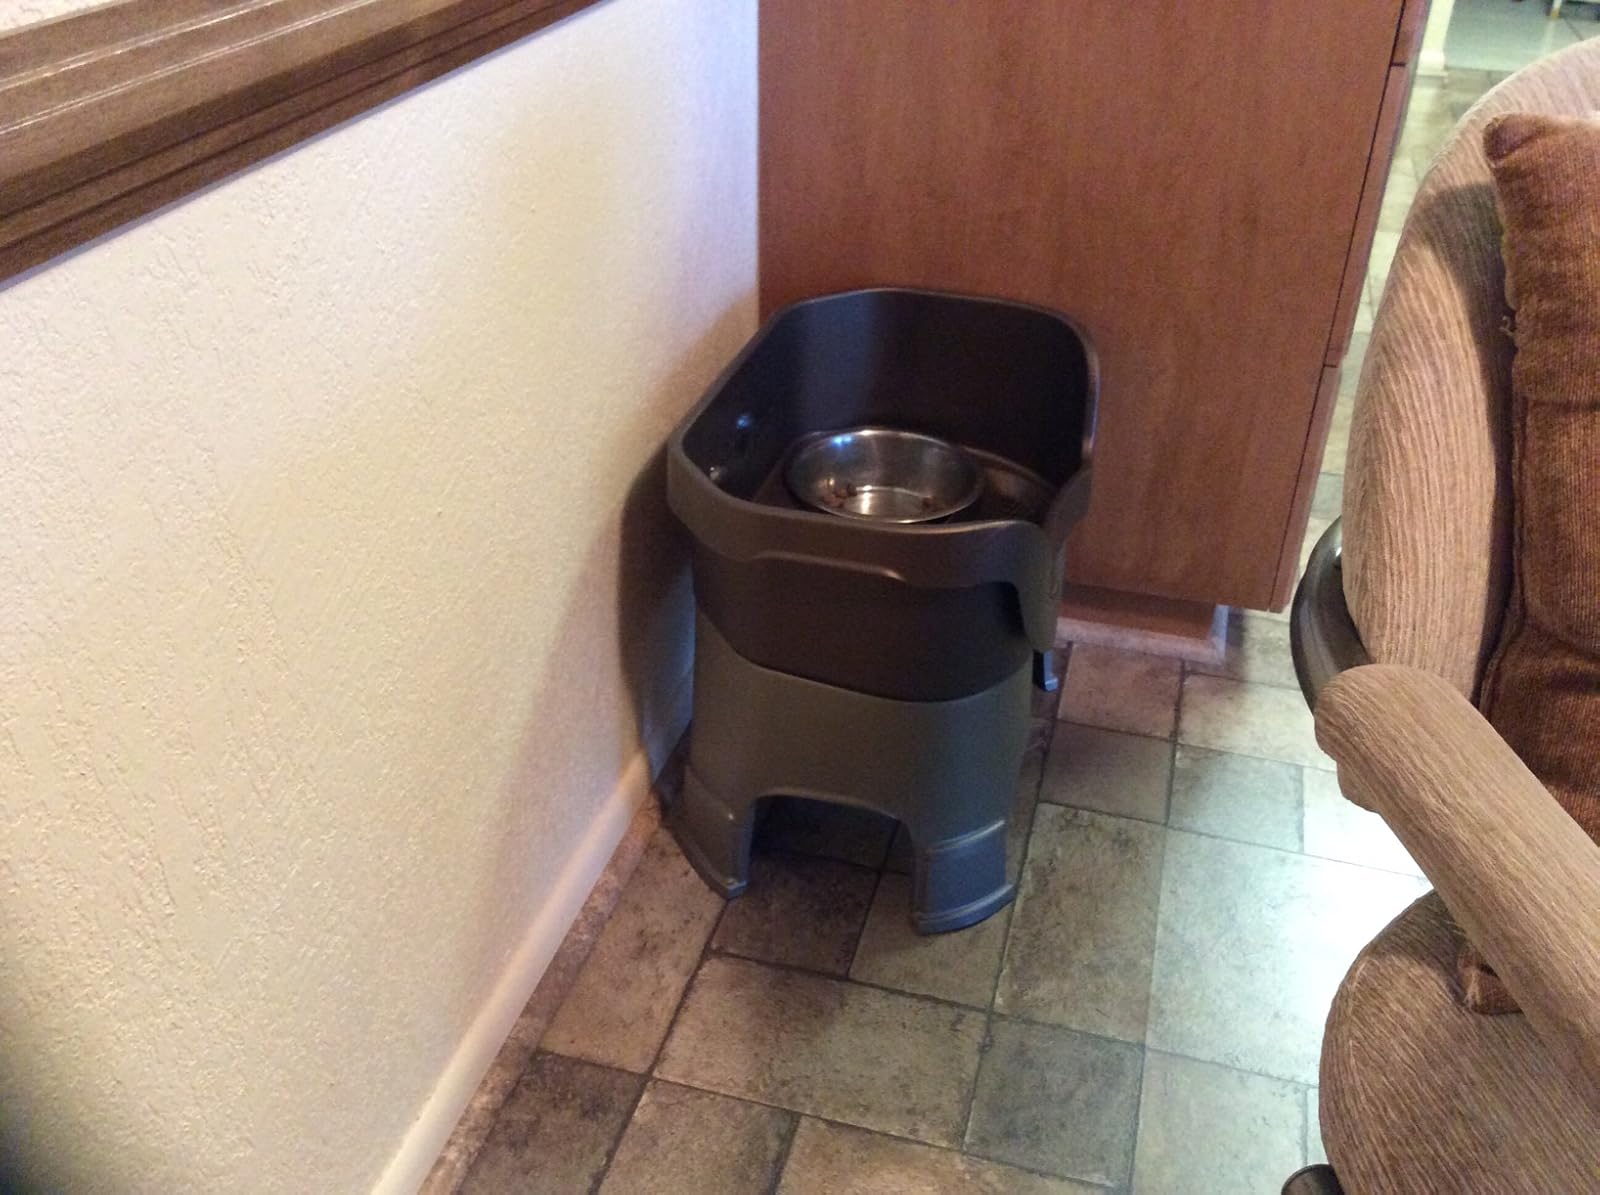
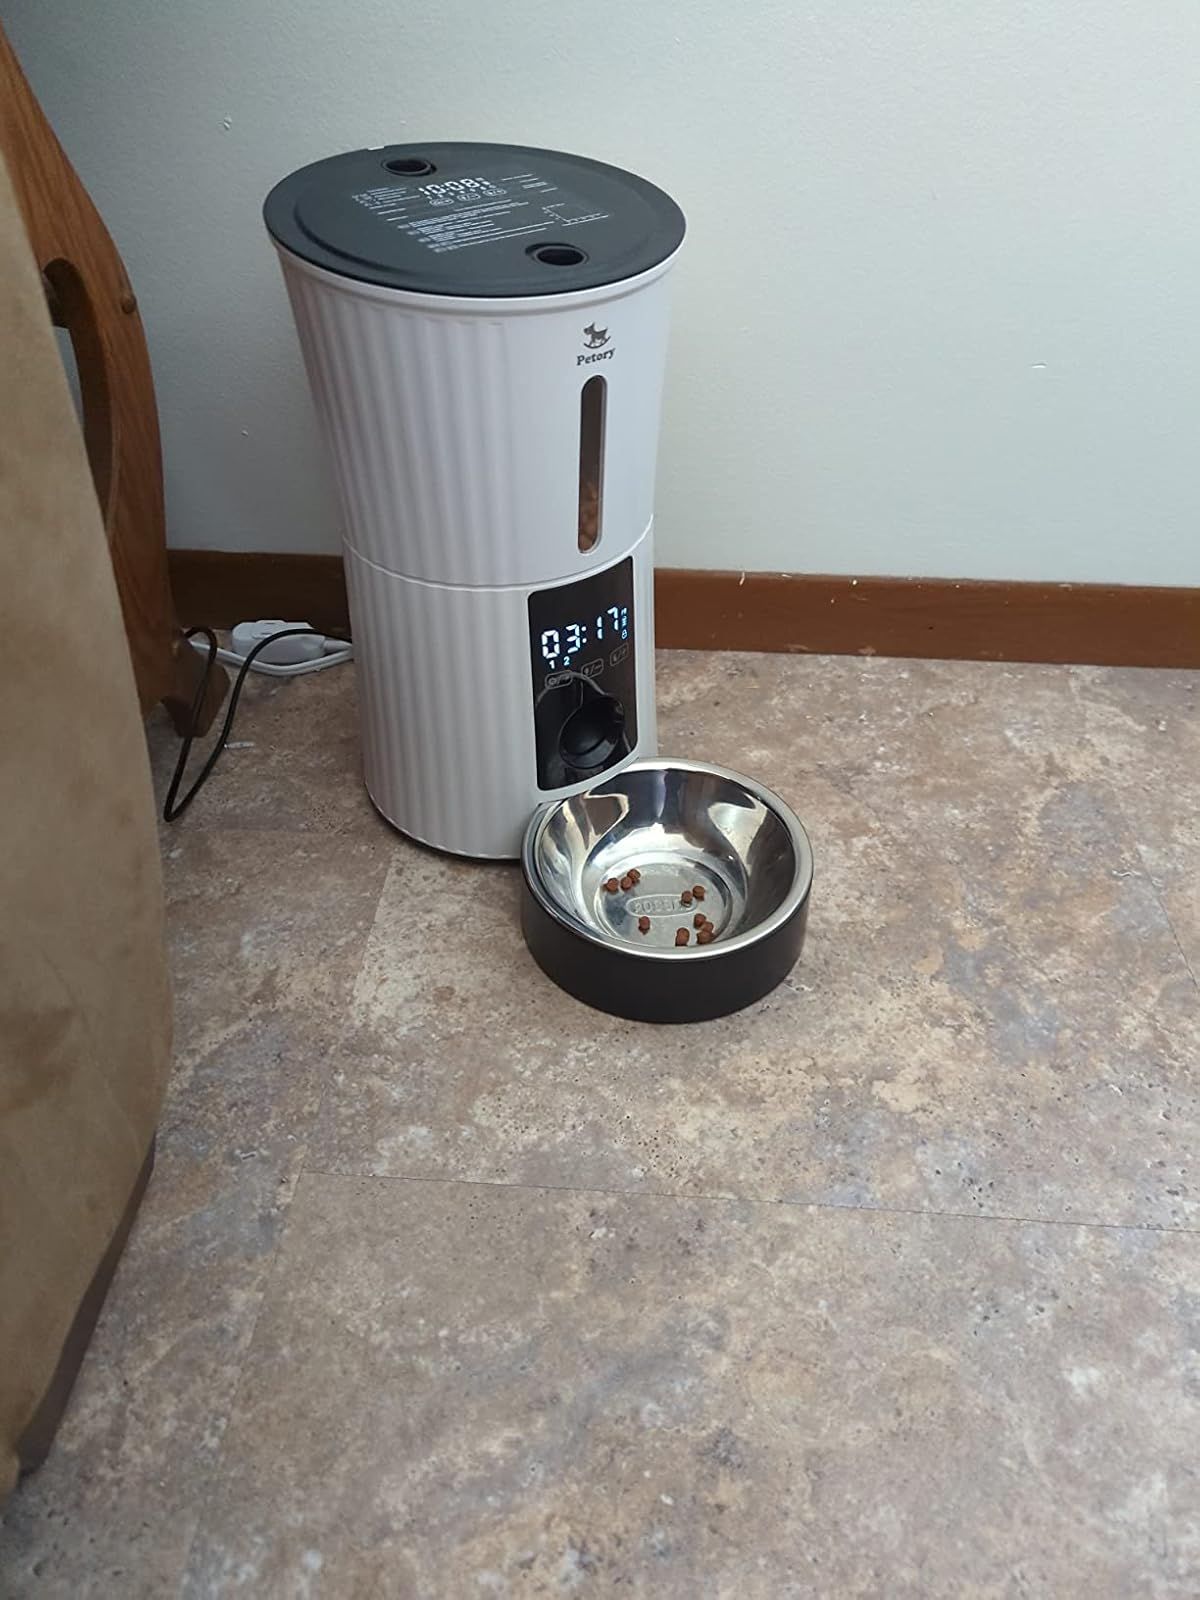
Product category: items_feeder
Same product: no